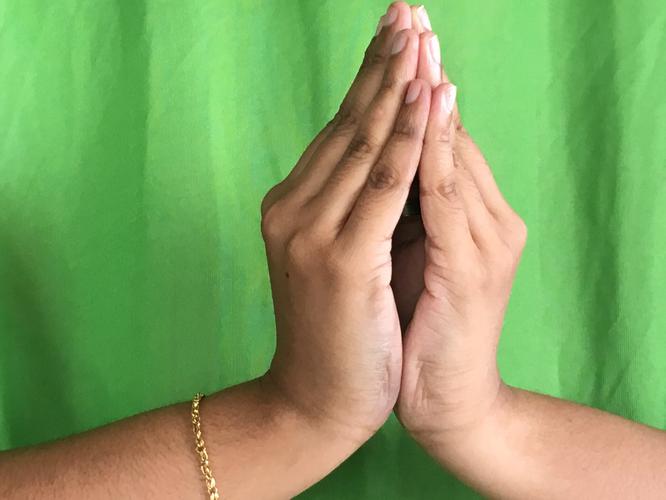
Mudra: Kapotham
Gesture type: double_hand